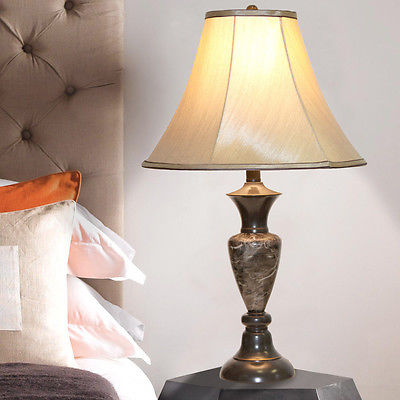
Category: lamp